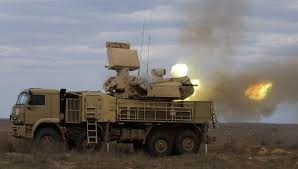
Label: Pantsir-S1